Battle of Jieznas

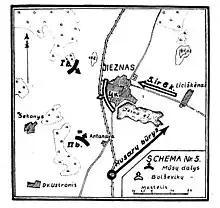
Schematic diagram of the battle of Jieznas

The Battle of Jieznas (10–13 February 1919) was one of the first battles of the recreated Lithuanian Army against the Red Army near Jieznas during the Lithuanian Wars of Independence. This Lithuanian victory contributed significantly to an increase in Lithuanian morale. The further Bolshevik offensive into Lithuania was stopped at the battles of , Jieznas and .